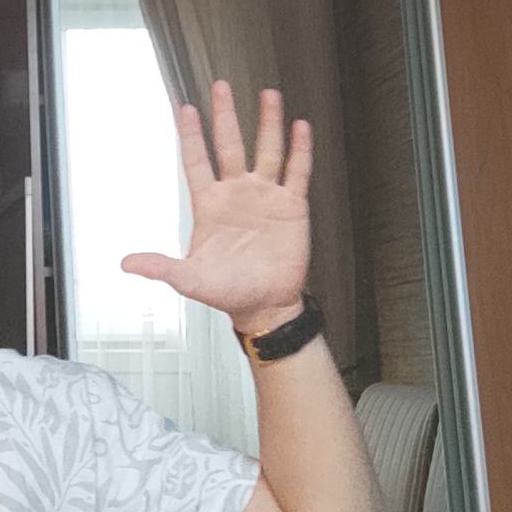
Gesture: palm